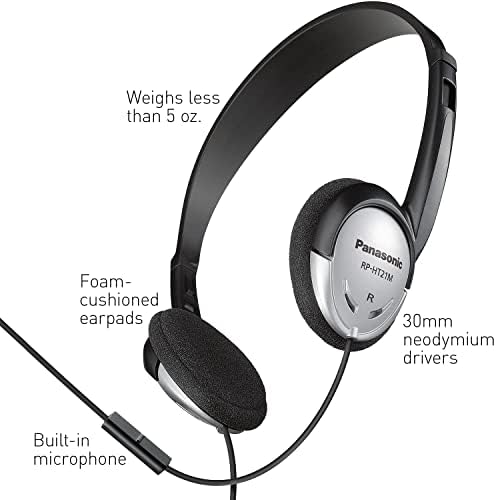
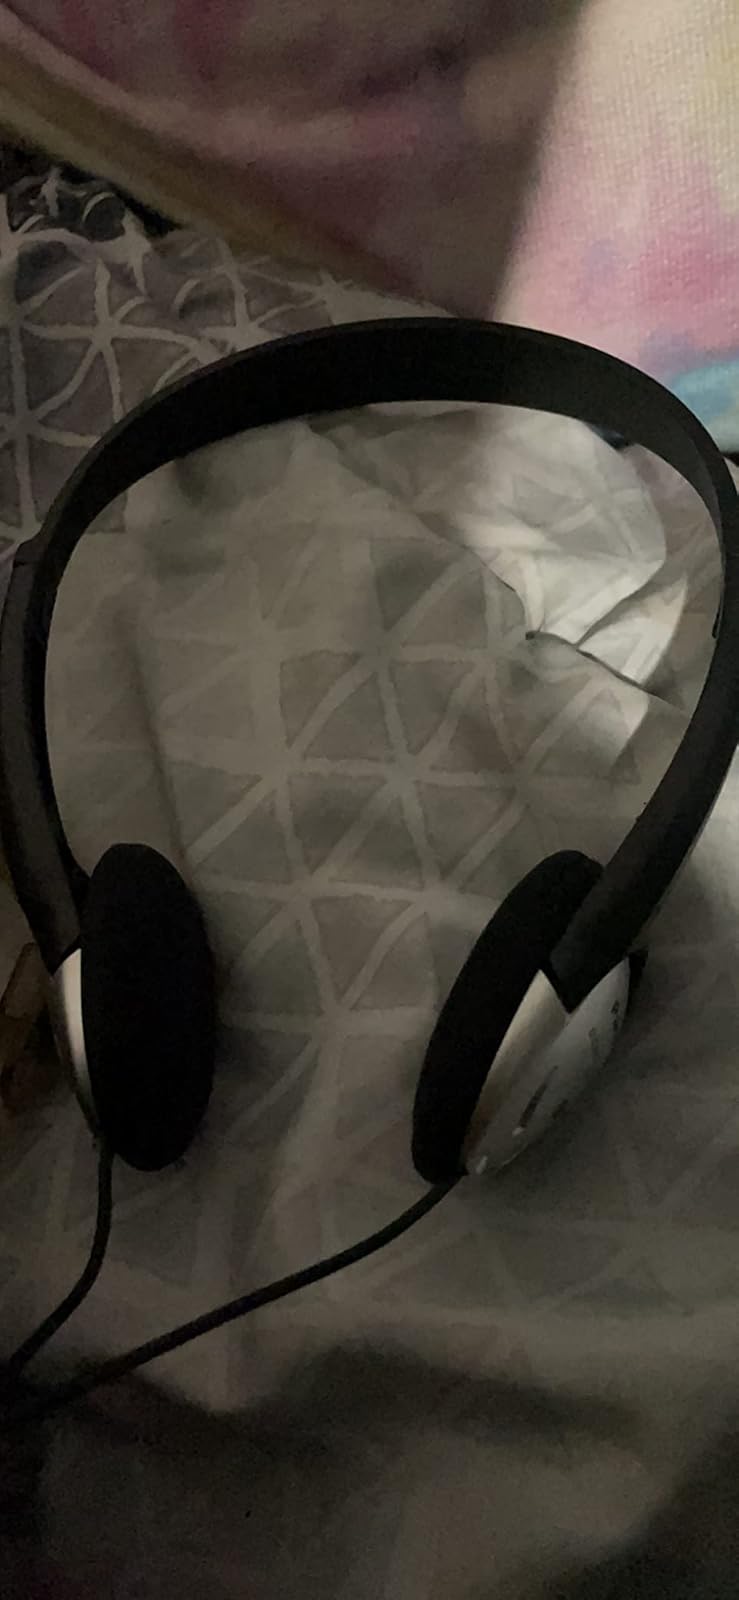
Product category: headphones
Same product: yes